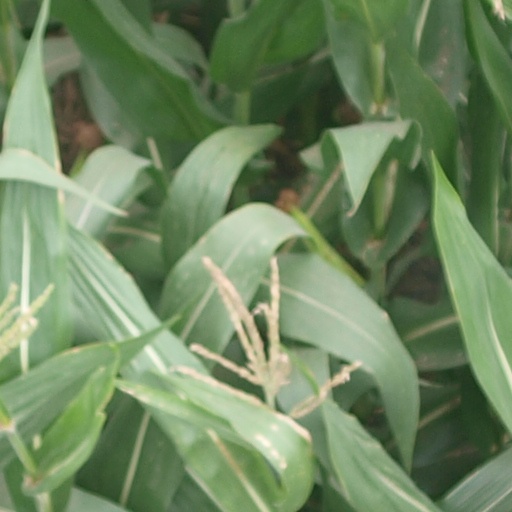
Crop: maize; corn